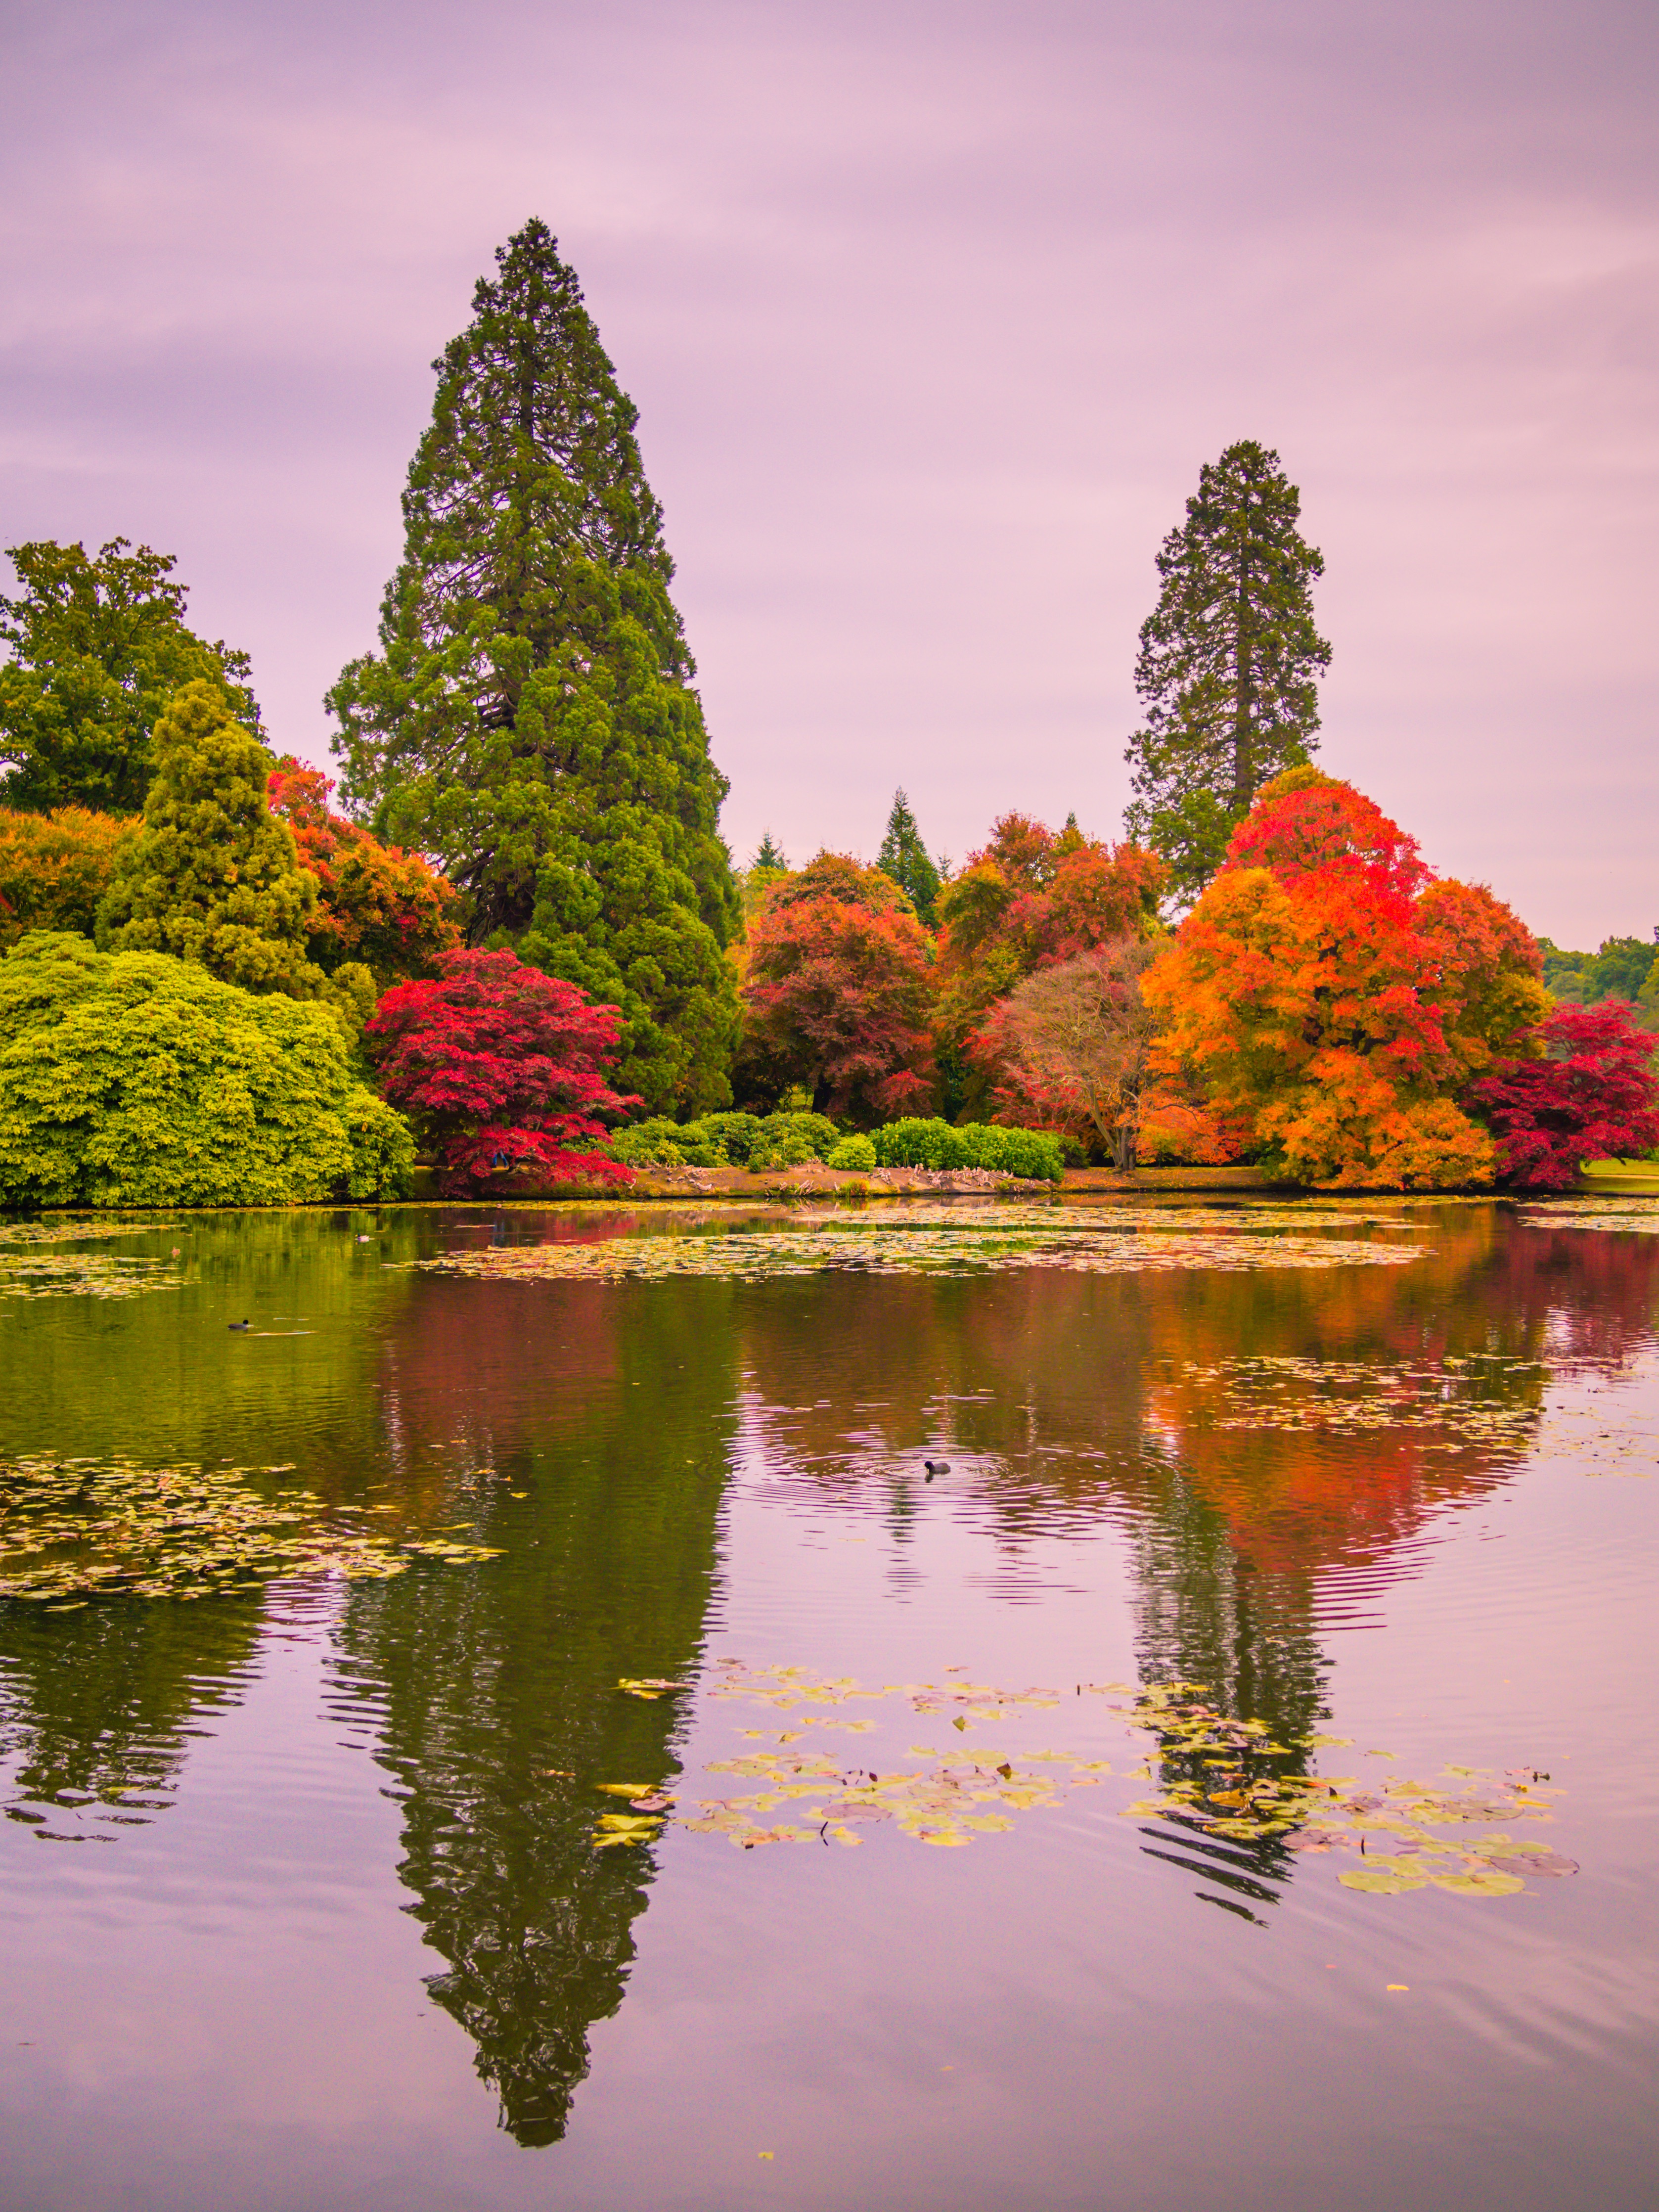
landscape, tree, nature, plant, morning, leaf, flower, lake, river, pond, reflection, autumn, season, woody plant